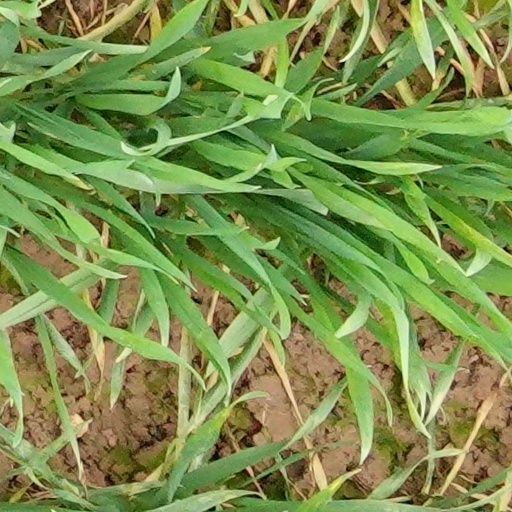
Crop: wheat